Jet Star 2 (Lagoon)

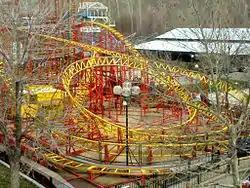
Jet Star 2 in April 2010

Jet Star 2 is a Schwarzkopf steel roller coaster at Lagoon Amusement Park in Farmington, Utah. It opened in 1976.